Charles Thomson (artist)

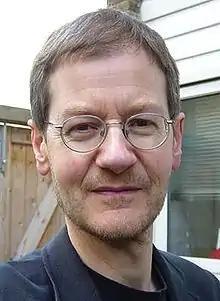
Charles Thomson

Charles Thomson (born 6 February 1953) is an English artist, poet and photographer. In the early 1980s he was a member of The Medway Poets. In 1999 he named and co-founded the Stuckists art movement with Billy Childish. He has curated Stuckist shows, organised demonstrations against the Turner Prize, run an art gallery, stood for parliament and reported Charles Saatchi to the OFT. He is frequently quoted in the media as an opponent of conceptual art. He was briefly married to artist Stella Vine.